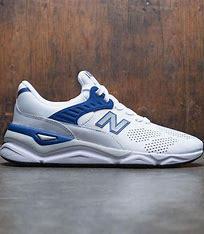
Brand: New
Model: Balance New Balance X 90